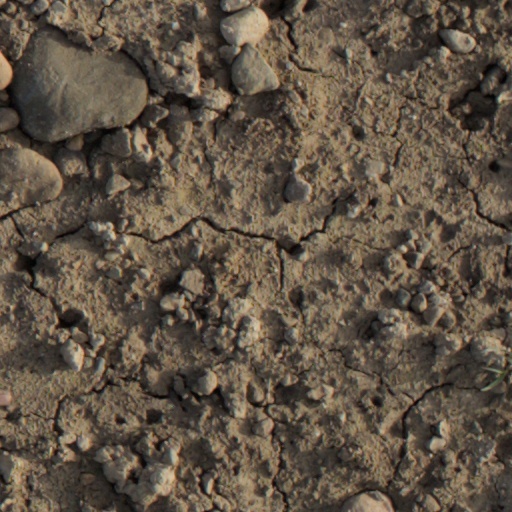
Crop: wheat